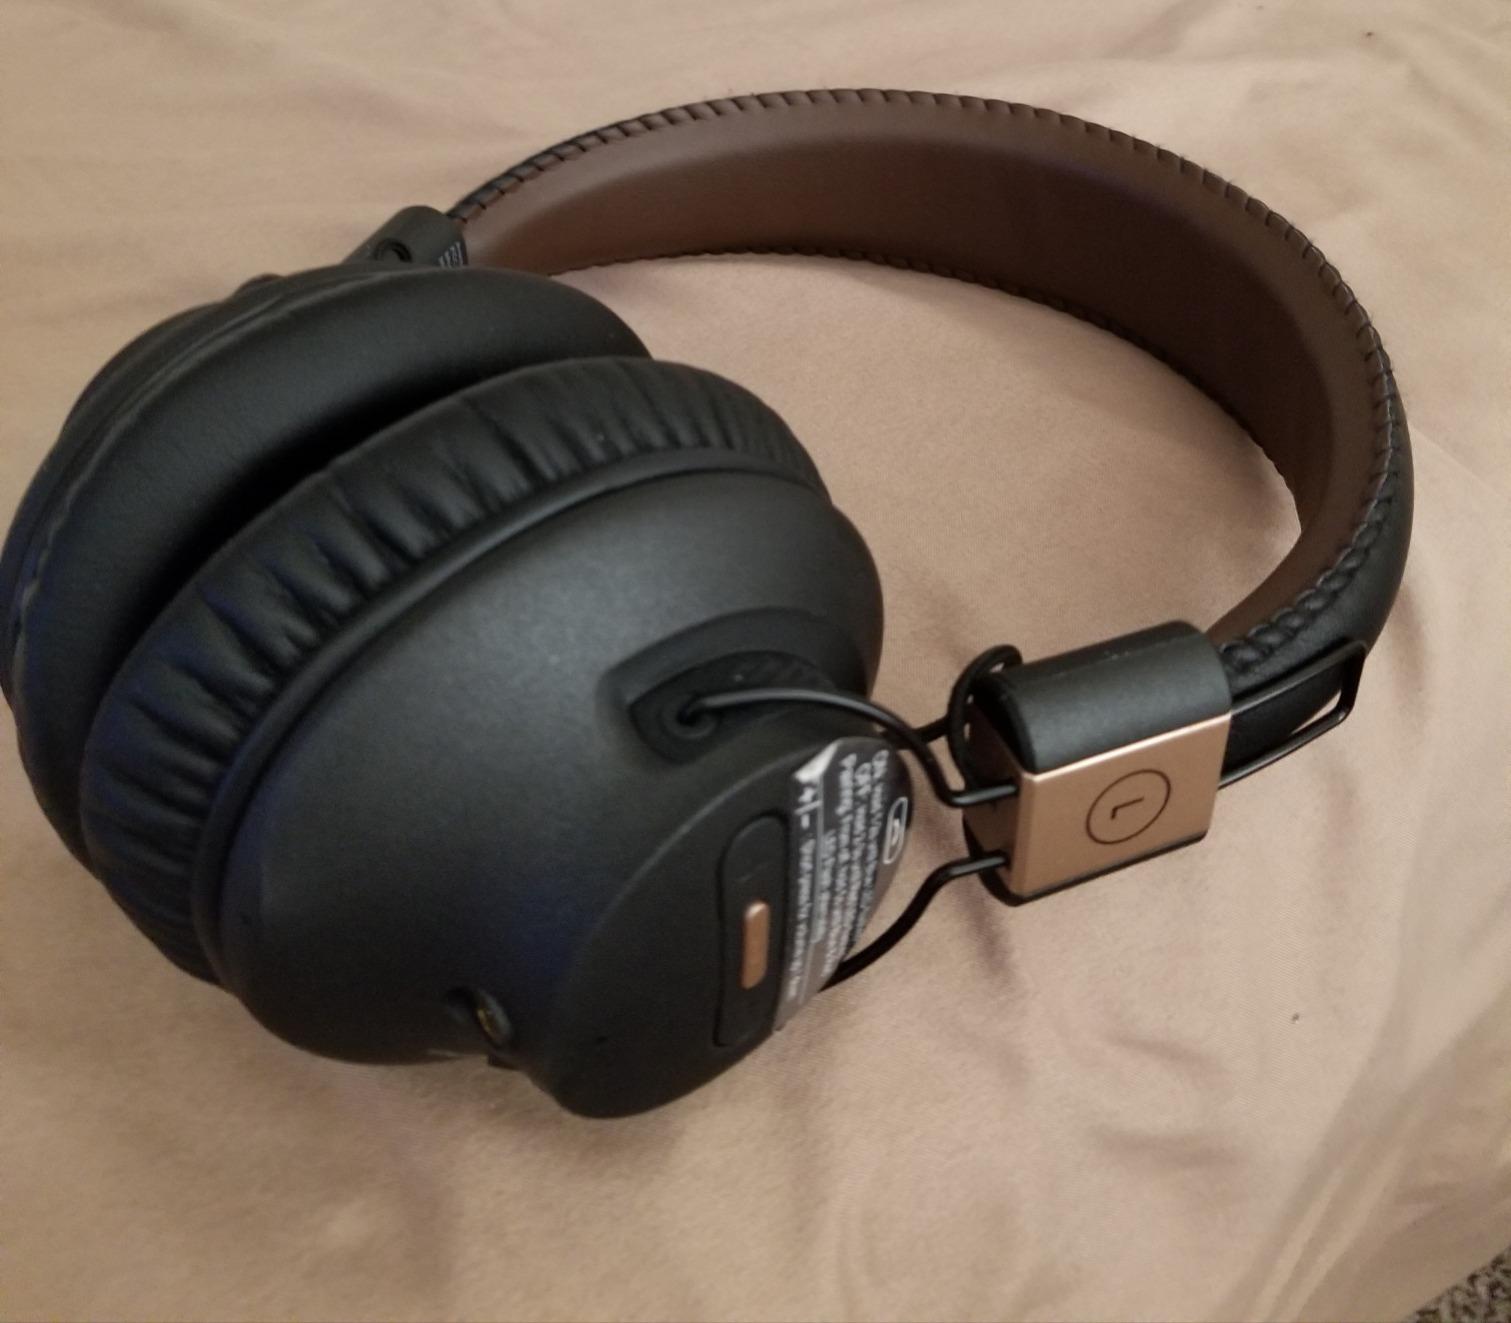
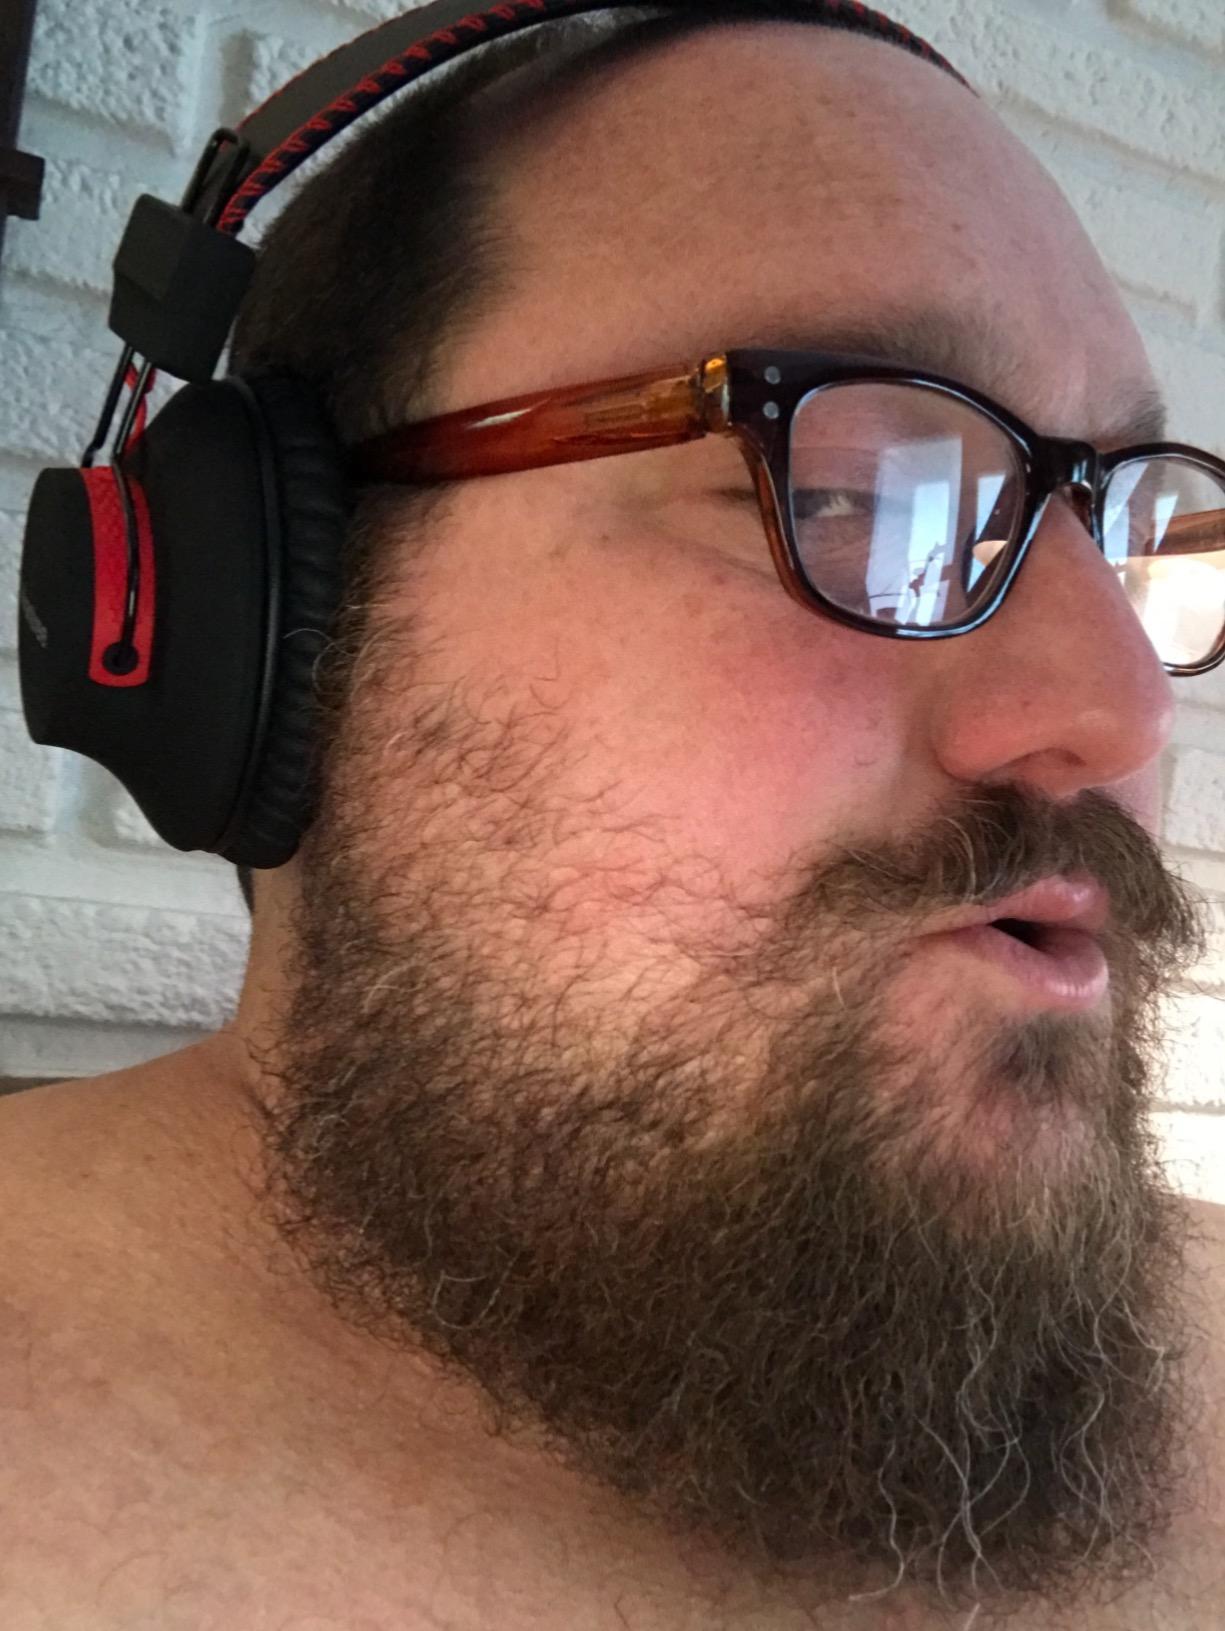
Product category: headphones
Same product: no